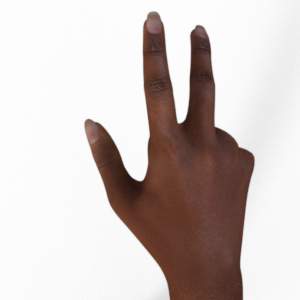
Label: scissors